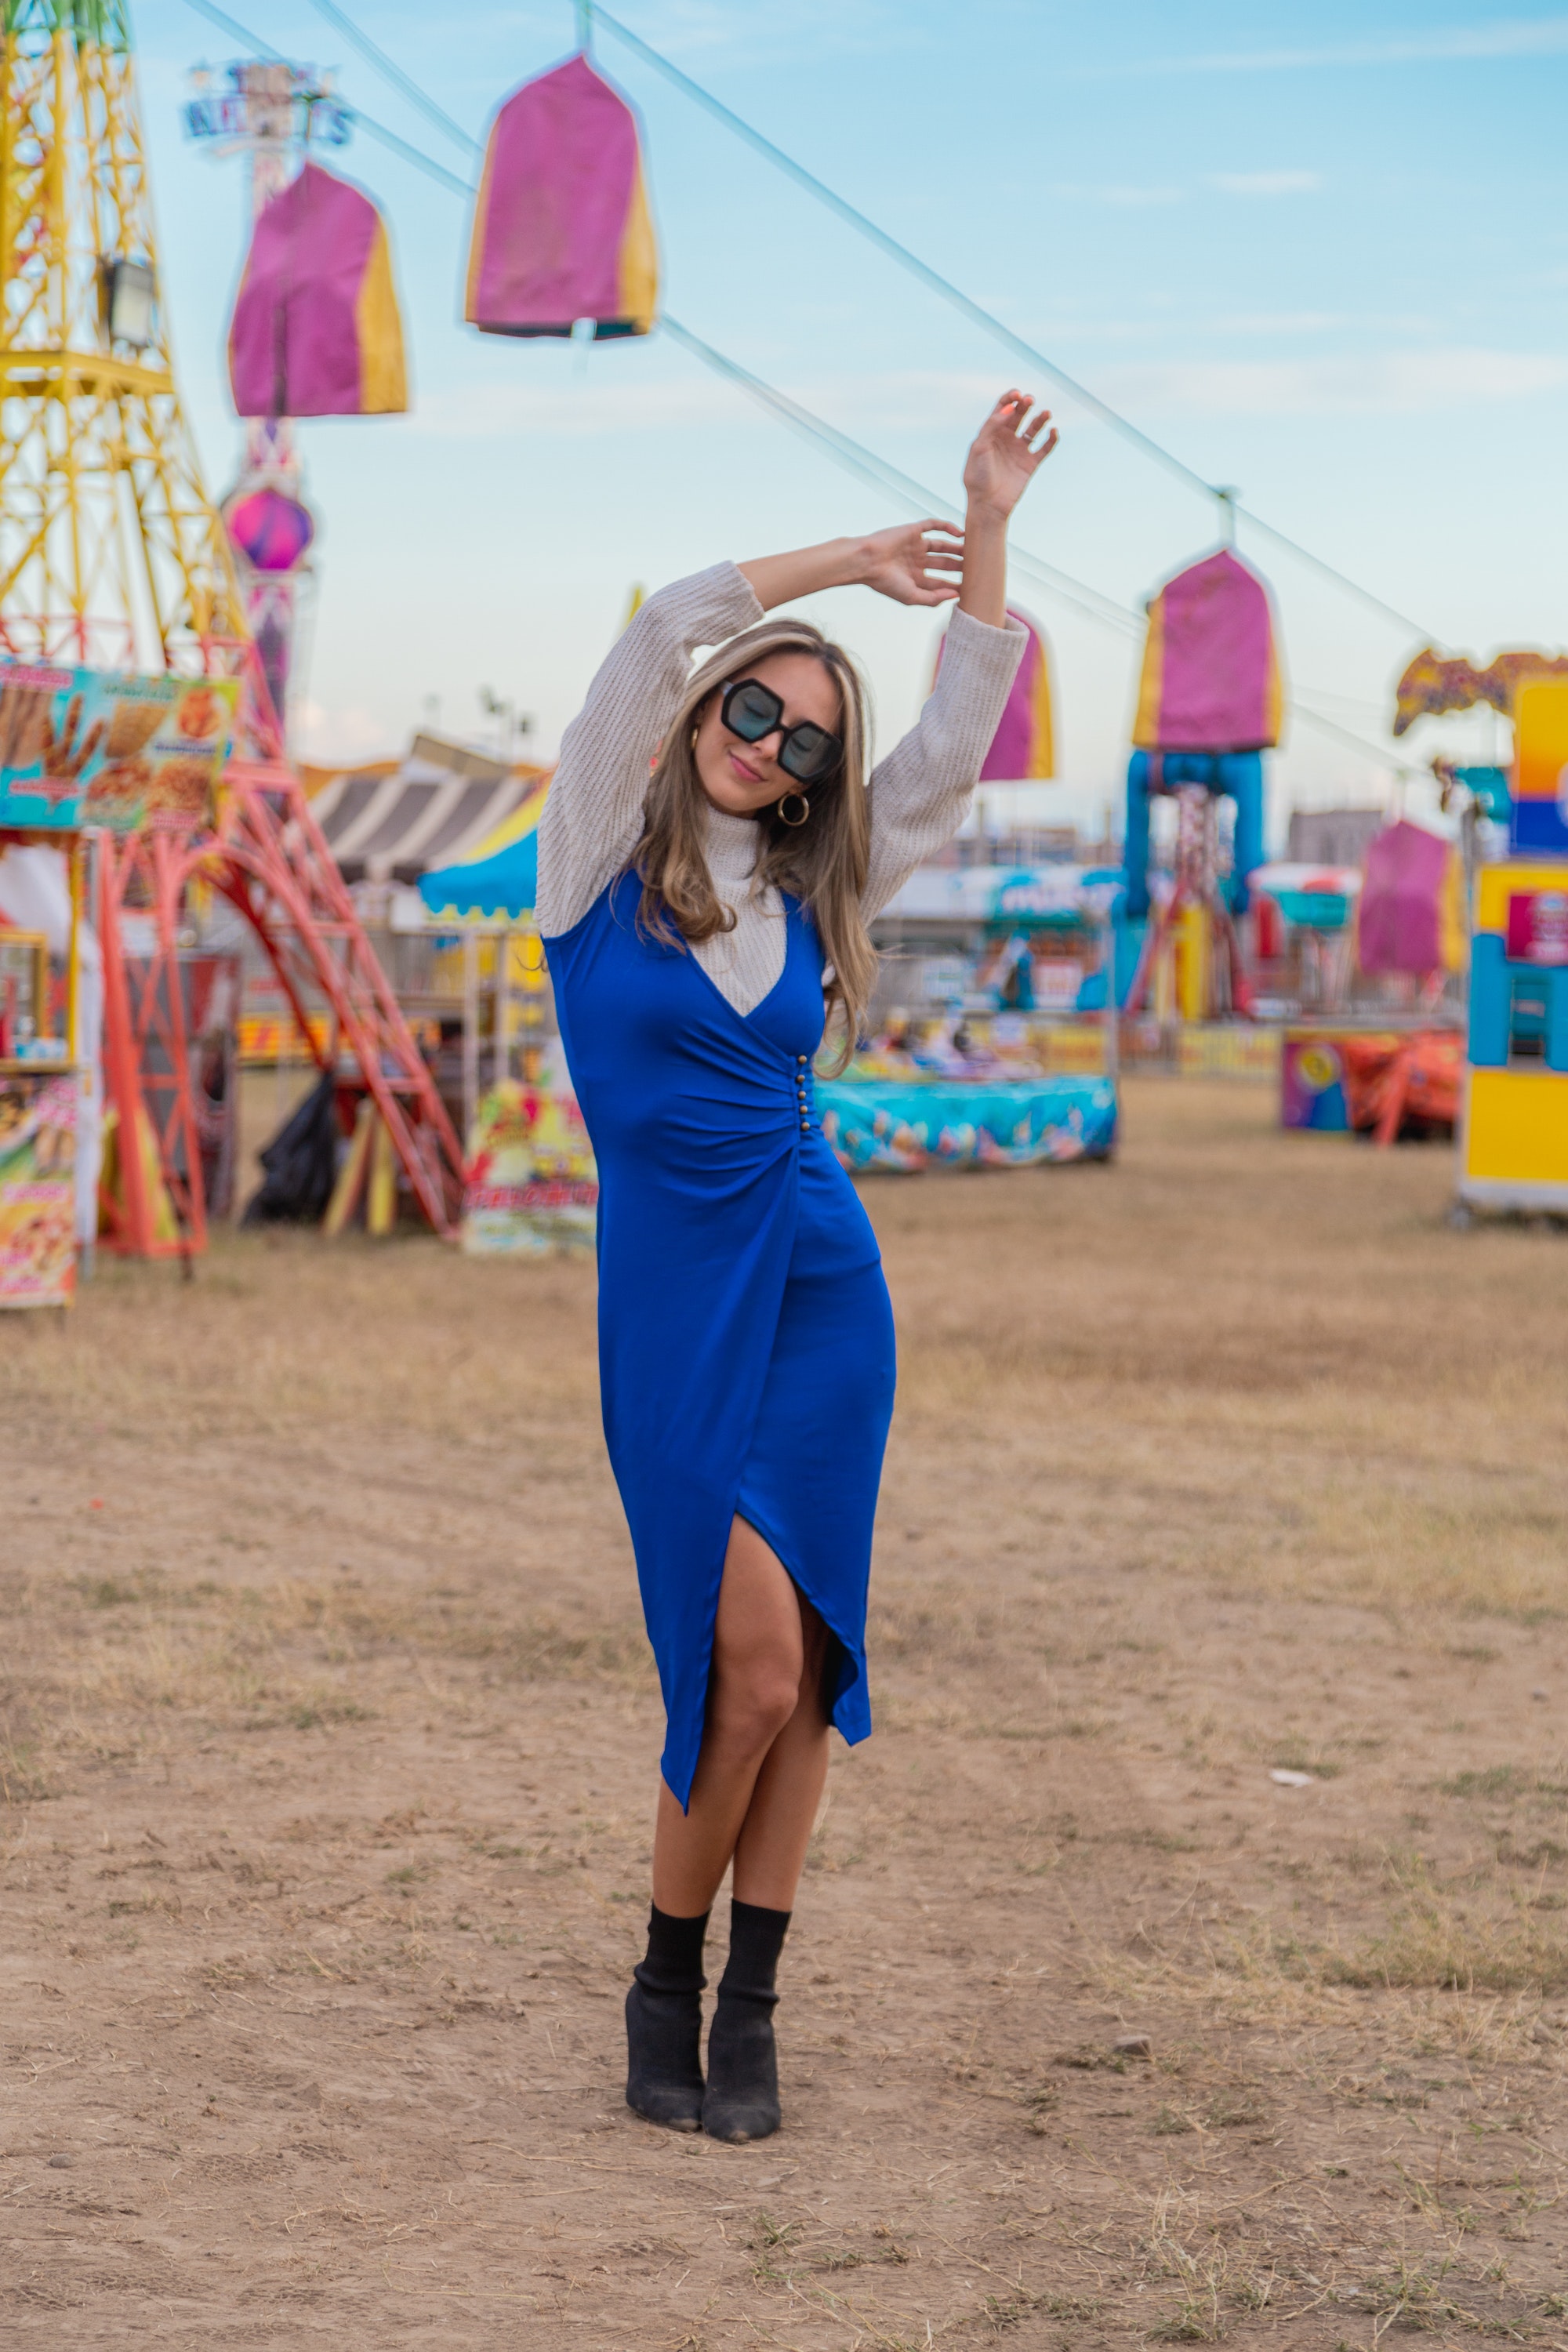
woman, sky, shoulder, azure, natural environment, dress, sleeve, happy, standing, street fashion, waist, travel, eyewear, entertainment, fun, fashion design, hat, leisure, landscape, performing arts, recreation, electric blue, event, human leg, sand, blond, sandal, formal wear, public event, tradition, festival, vacation, tourism, performance, performance art, costume, photo shoot, sea